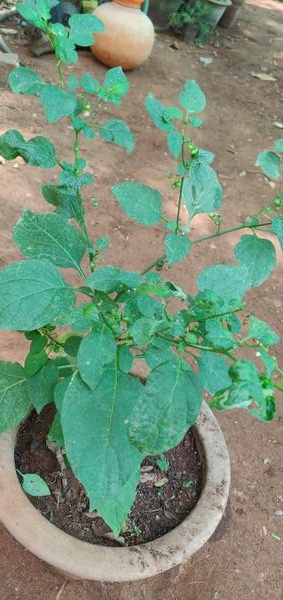
Plant: Nagadali